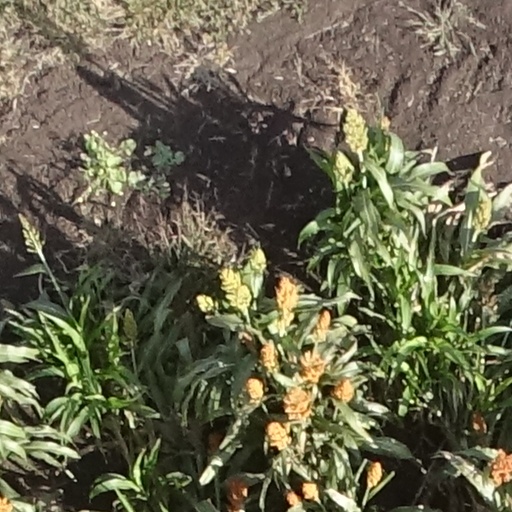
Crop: sorghum